Southland Museum and Art Gallery

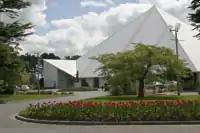
Southland Museum and Art Gallery Pyramid

The 1990 building, which encloses the previous museum building, is the largest pyramid in the Southern Hemisphere. It has a floor space of 5000 m, is 45 by 52 metres wide and 27 metres high.